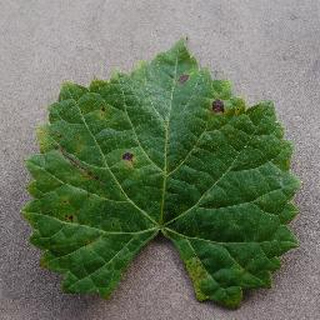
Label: grape_black_rot